Vojvodina Autonomist Movement

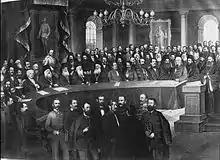
The Annunciation Council in Sremski Karlovci, 1861

A new opportunity for the autonomy of Vojvodina arose in 1918, after the collapse of the Austria-Hungary. On November 25, 1918, the Great People's Assembly of Serbs, Bunjevci, and other Slavs decided for unconditional unification of the region with the Kingdom of Serbia, as well as to form a new autonomous government of Vojvodina known as the People's Administration for Banat, Bačka, and Baranya. Although, the government in Belgrade accepted the decision that Vojvodina join to Serbia, it did not recognize the People's Administration. The People's Administration was active until March 11, 1919, when it held its last session.